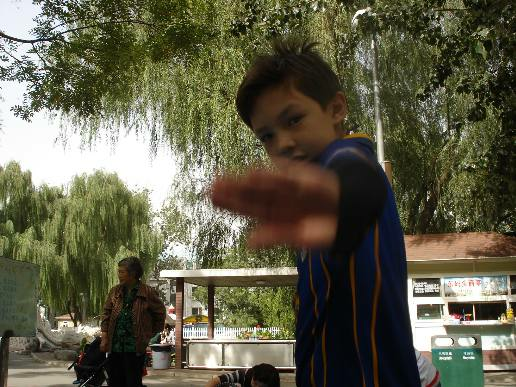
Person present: Yes